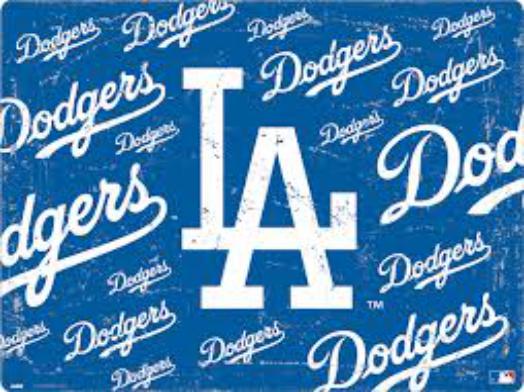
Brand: Los Angeles
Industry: Clothes